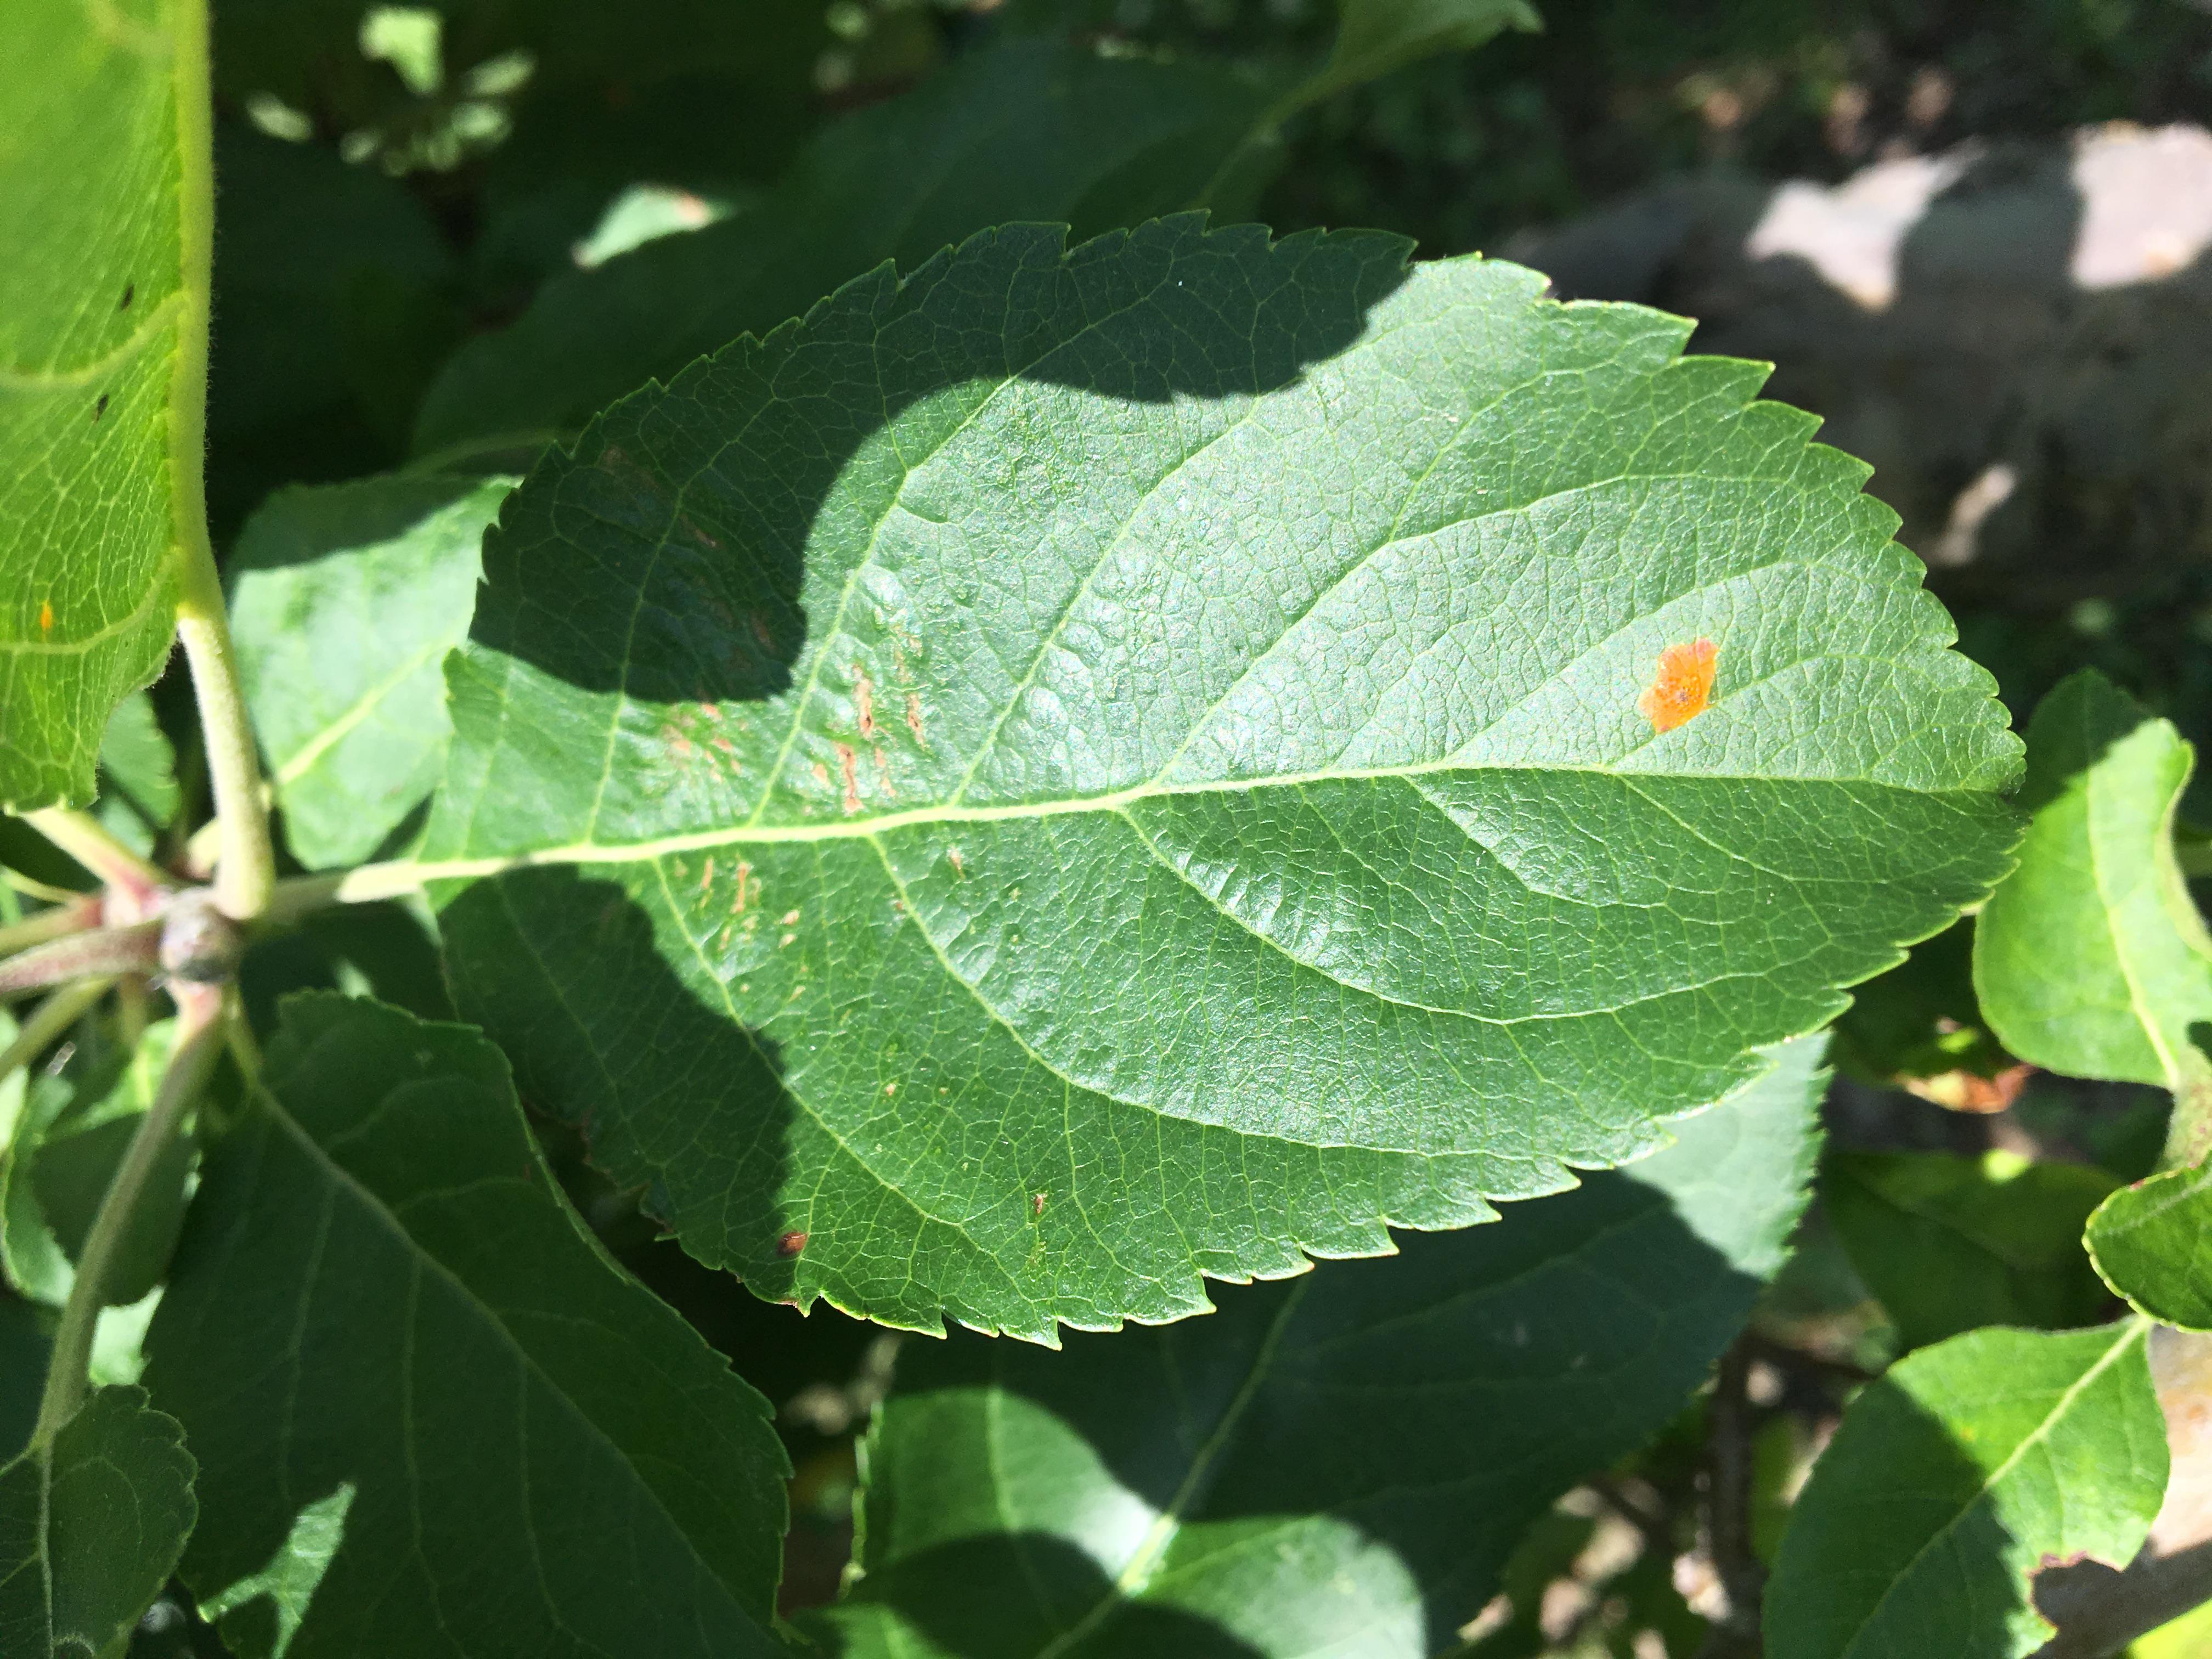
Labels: rust